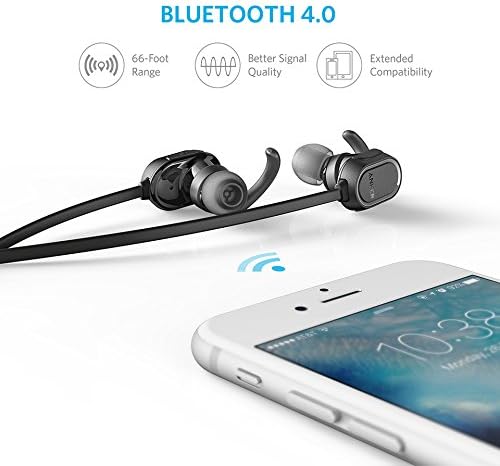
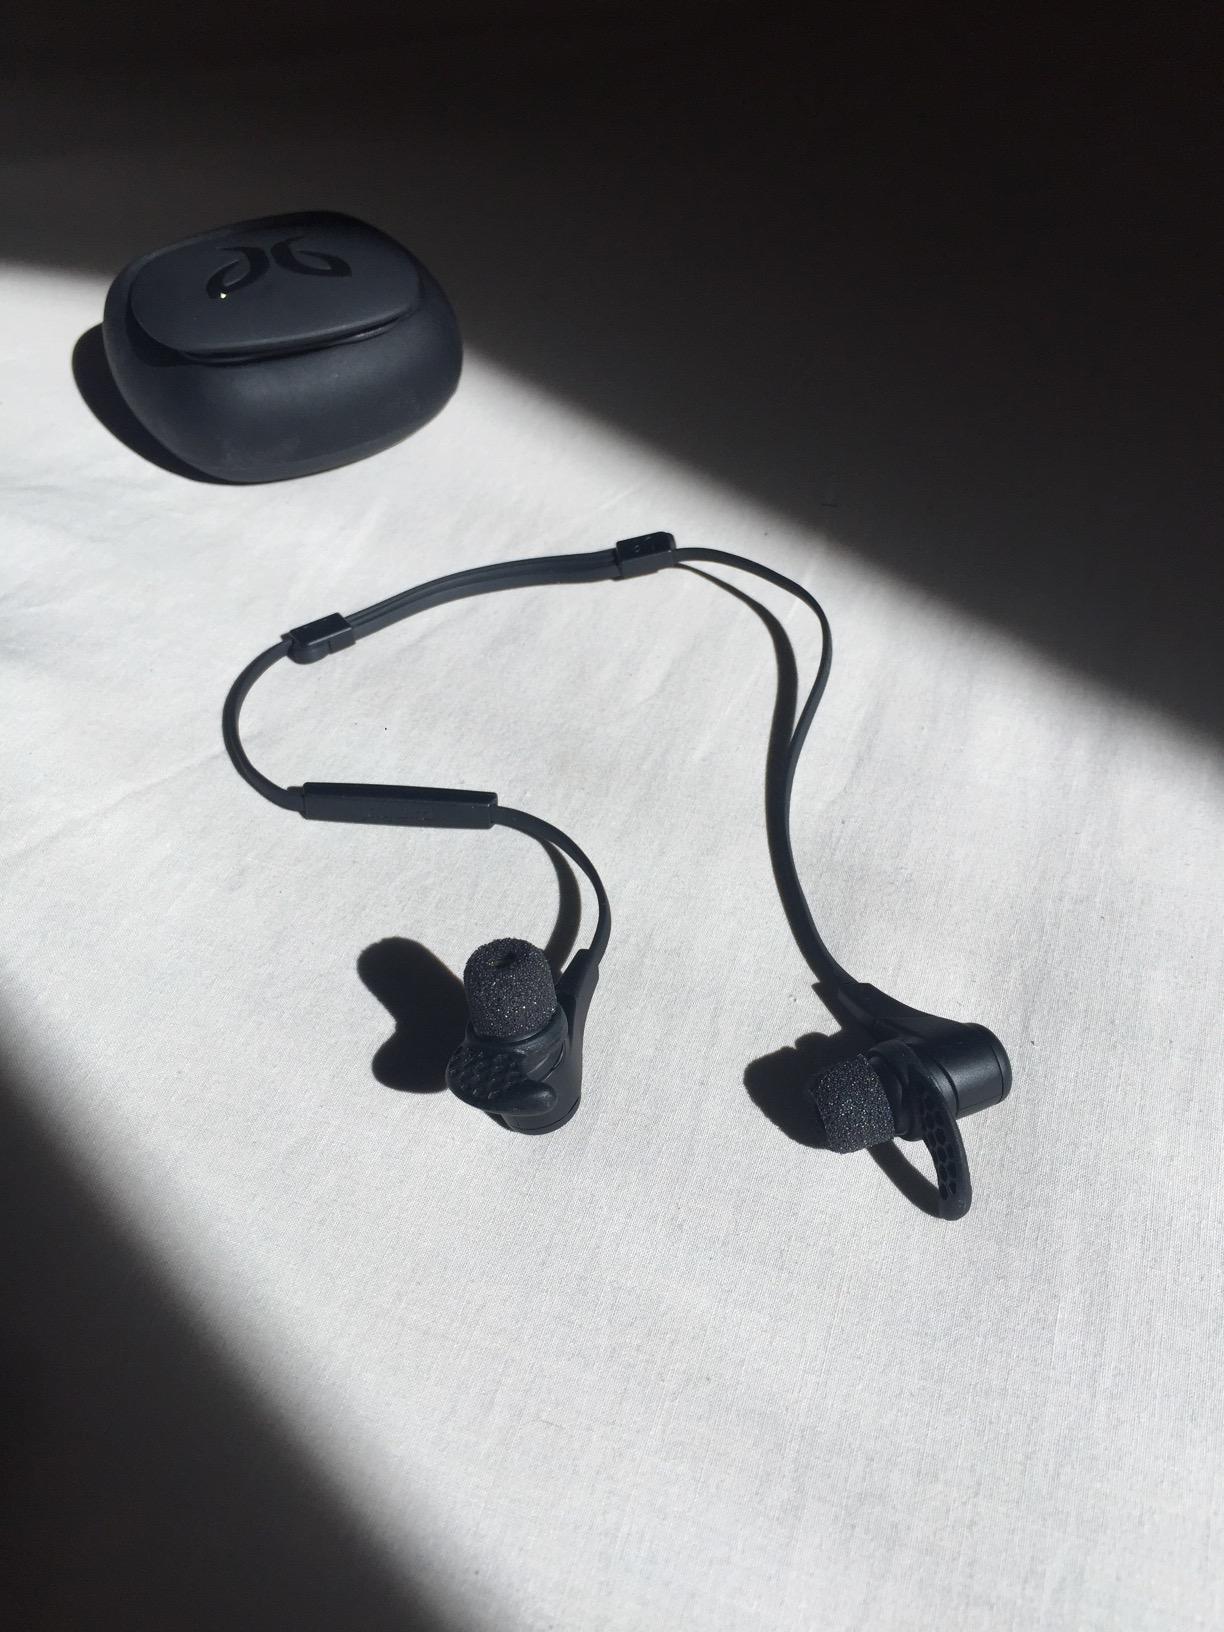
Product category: headphones
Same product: no